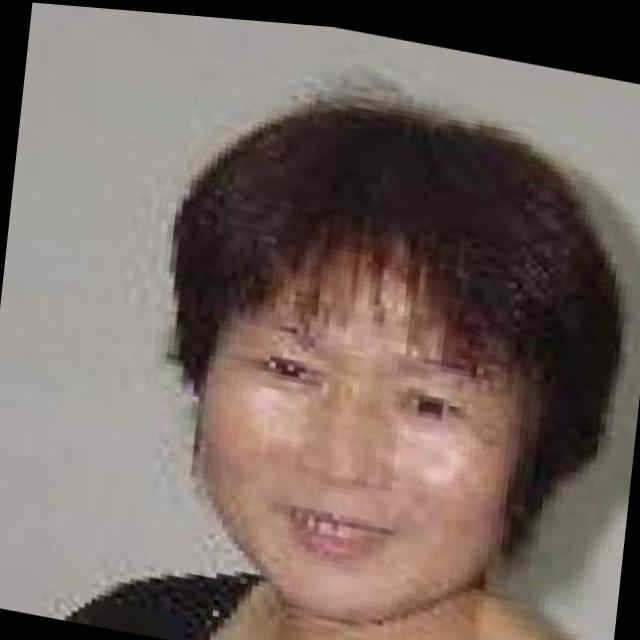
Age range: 45-64